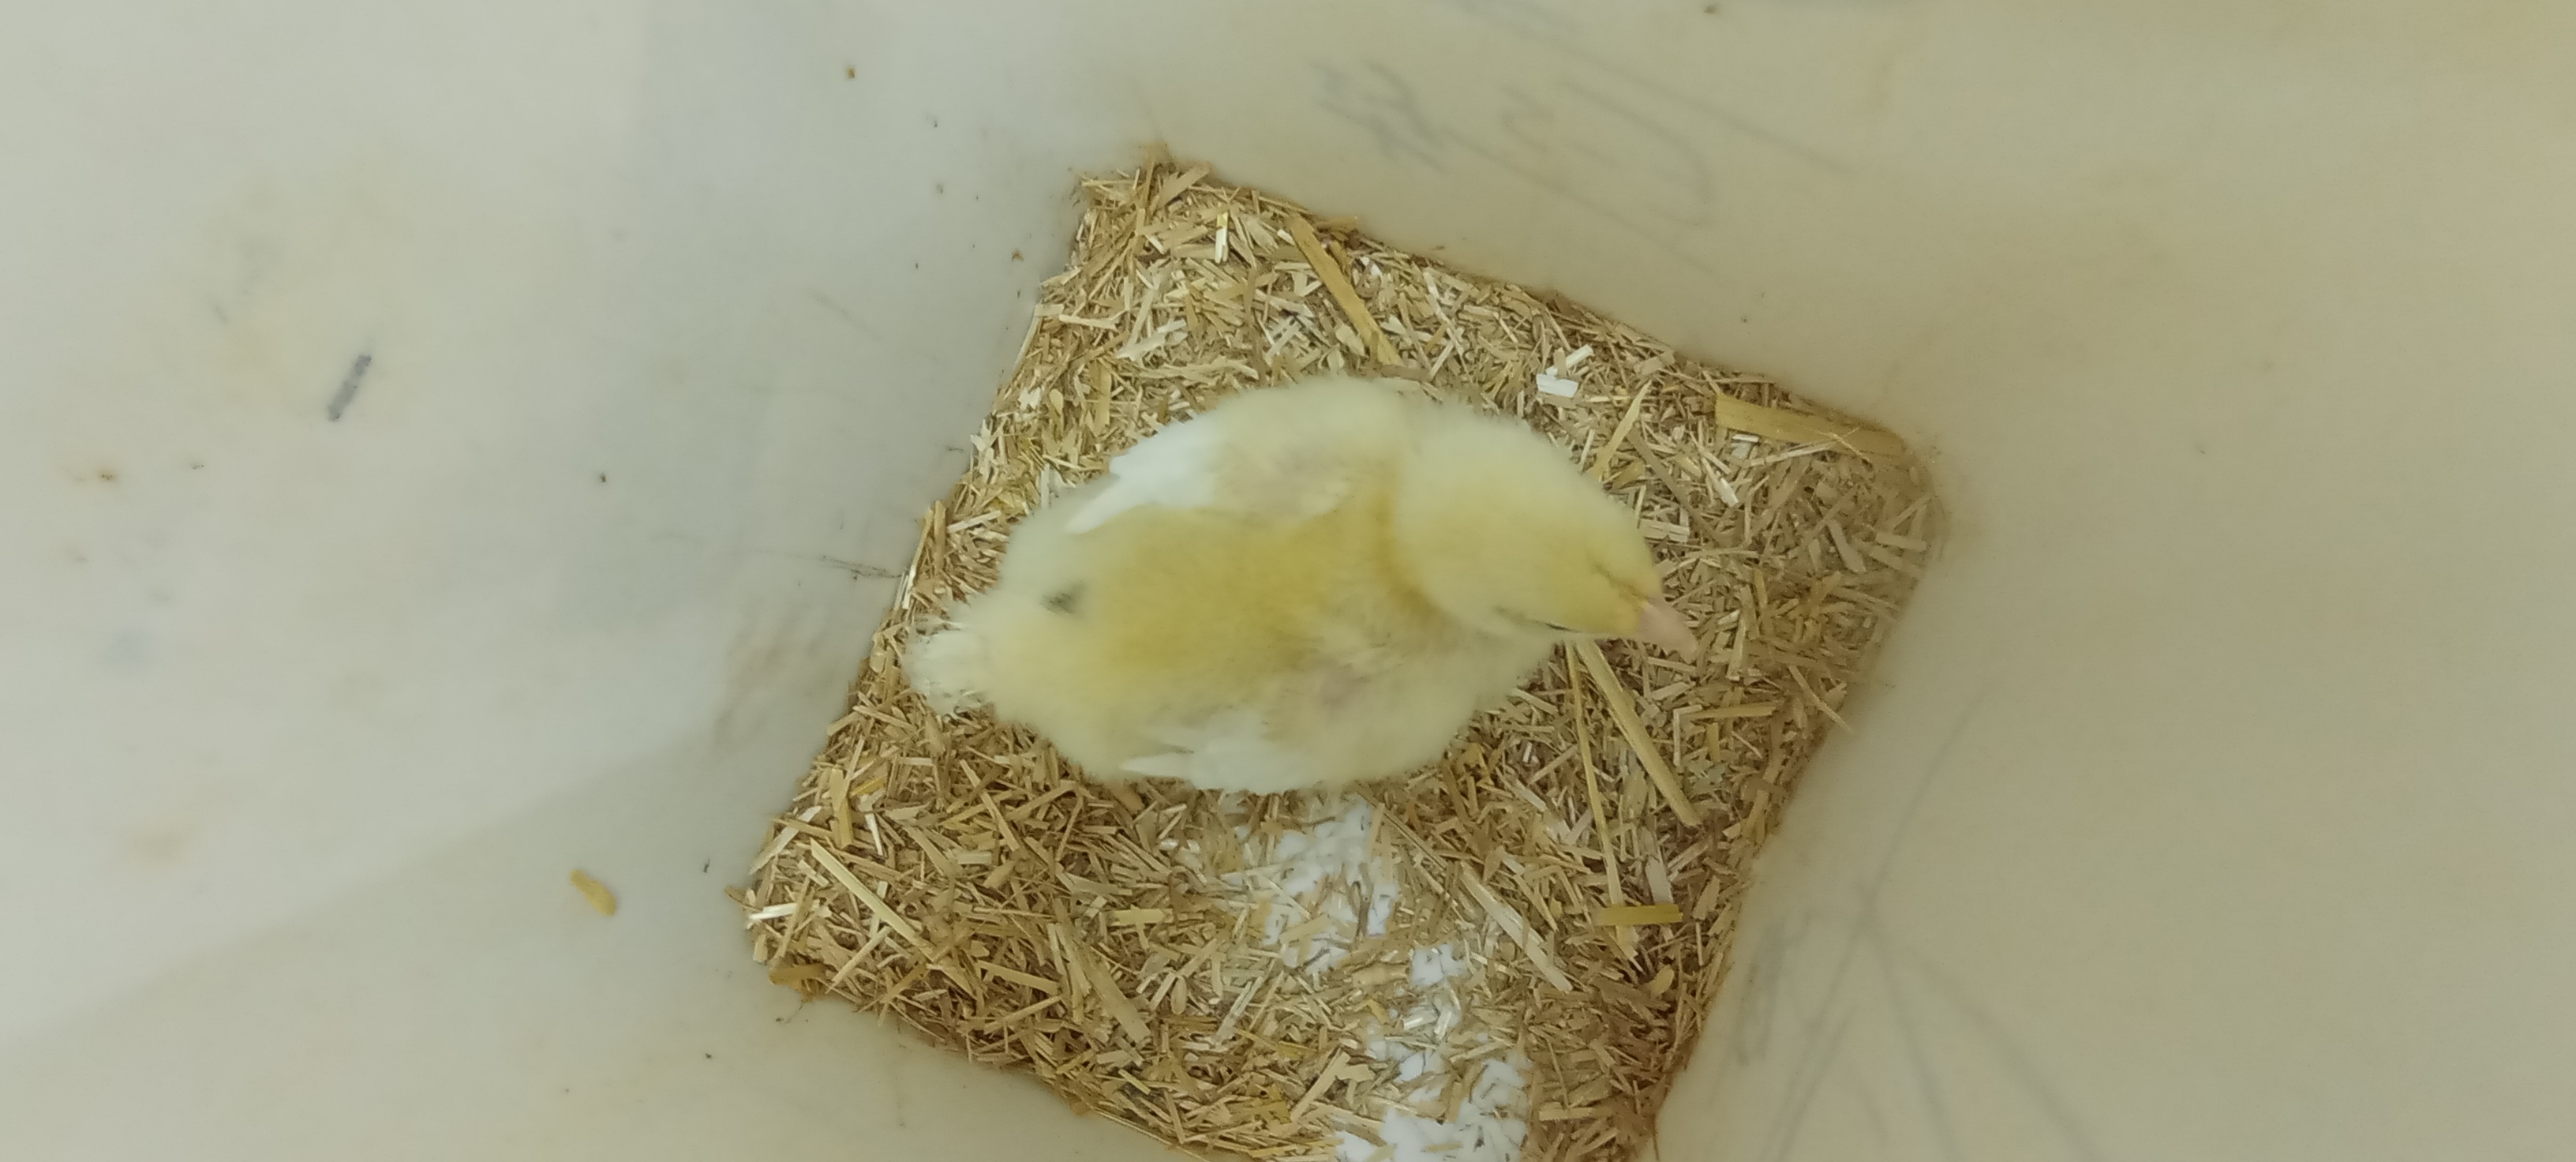
Weight: 190 g